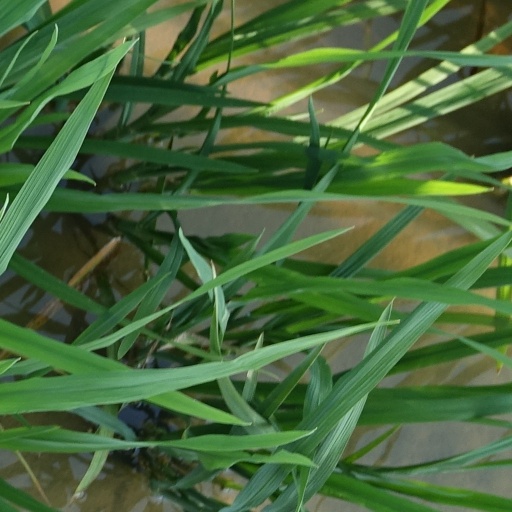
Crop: rice